Thirubuvanam, Thanjavur

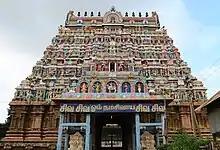
Kampahareshwara Temple Gopuram

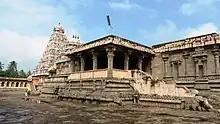
Kampahareshwarar Temple complex, Thirupuvanam

There is an ancient Kampaheswarar Temple in Thirubuvanam.